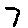
Label: 7